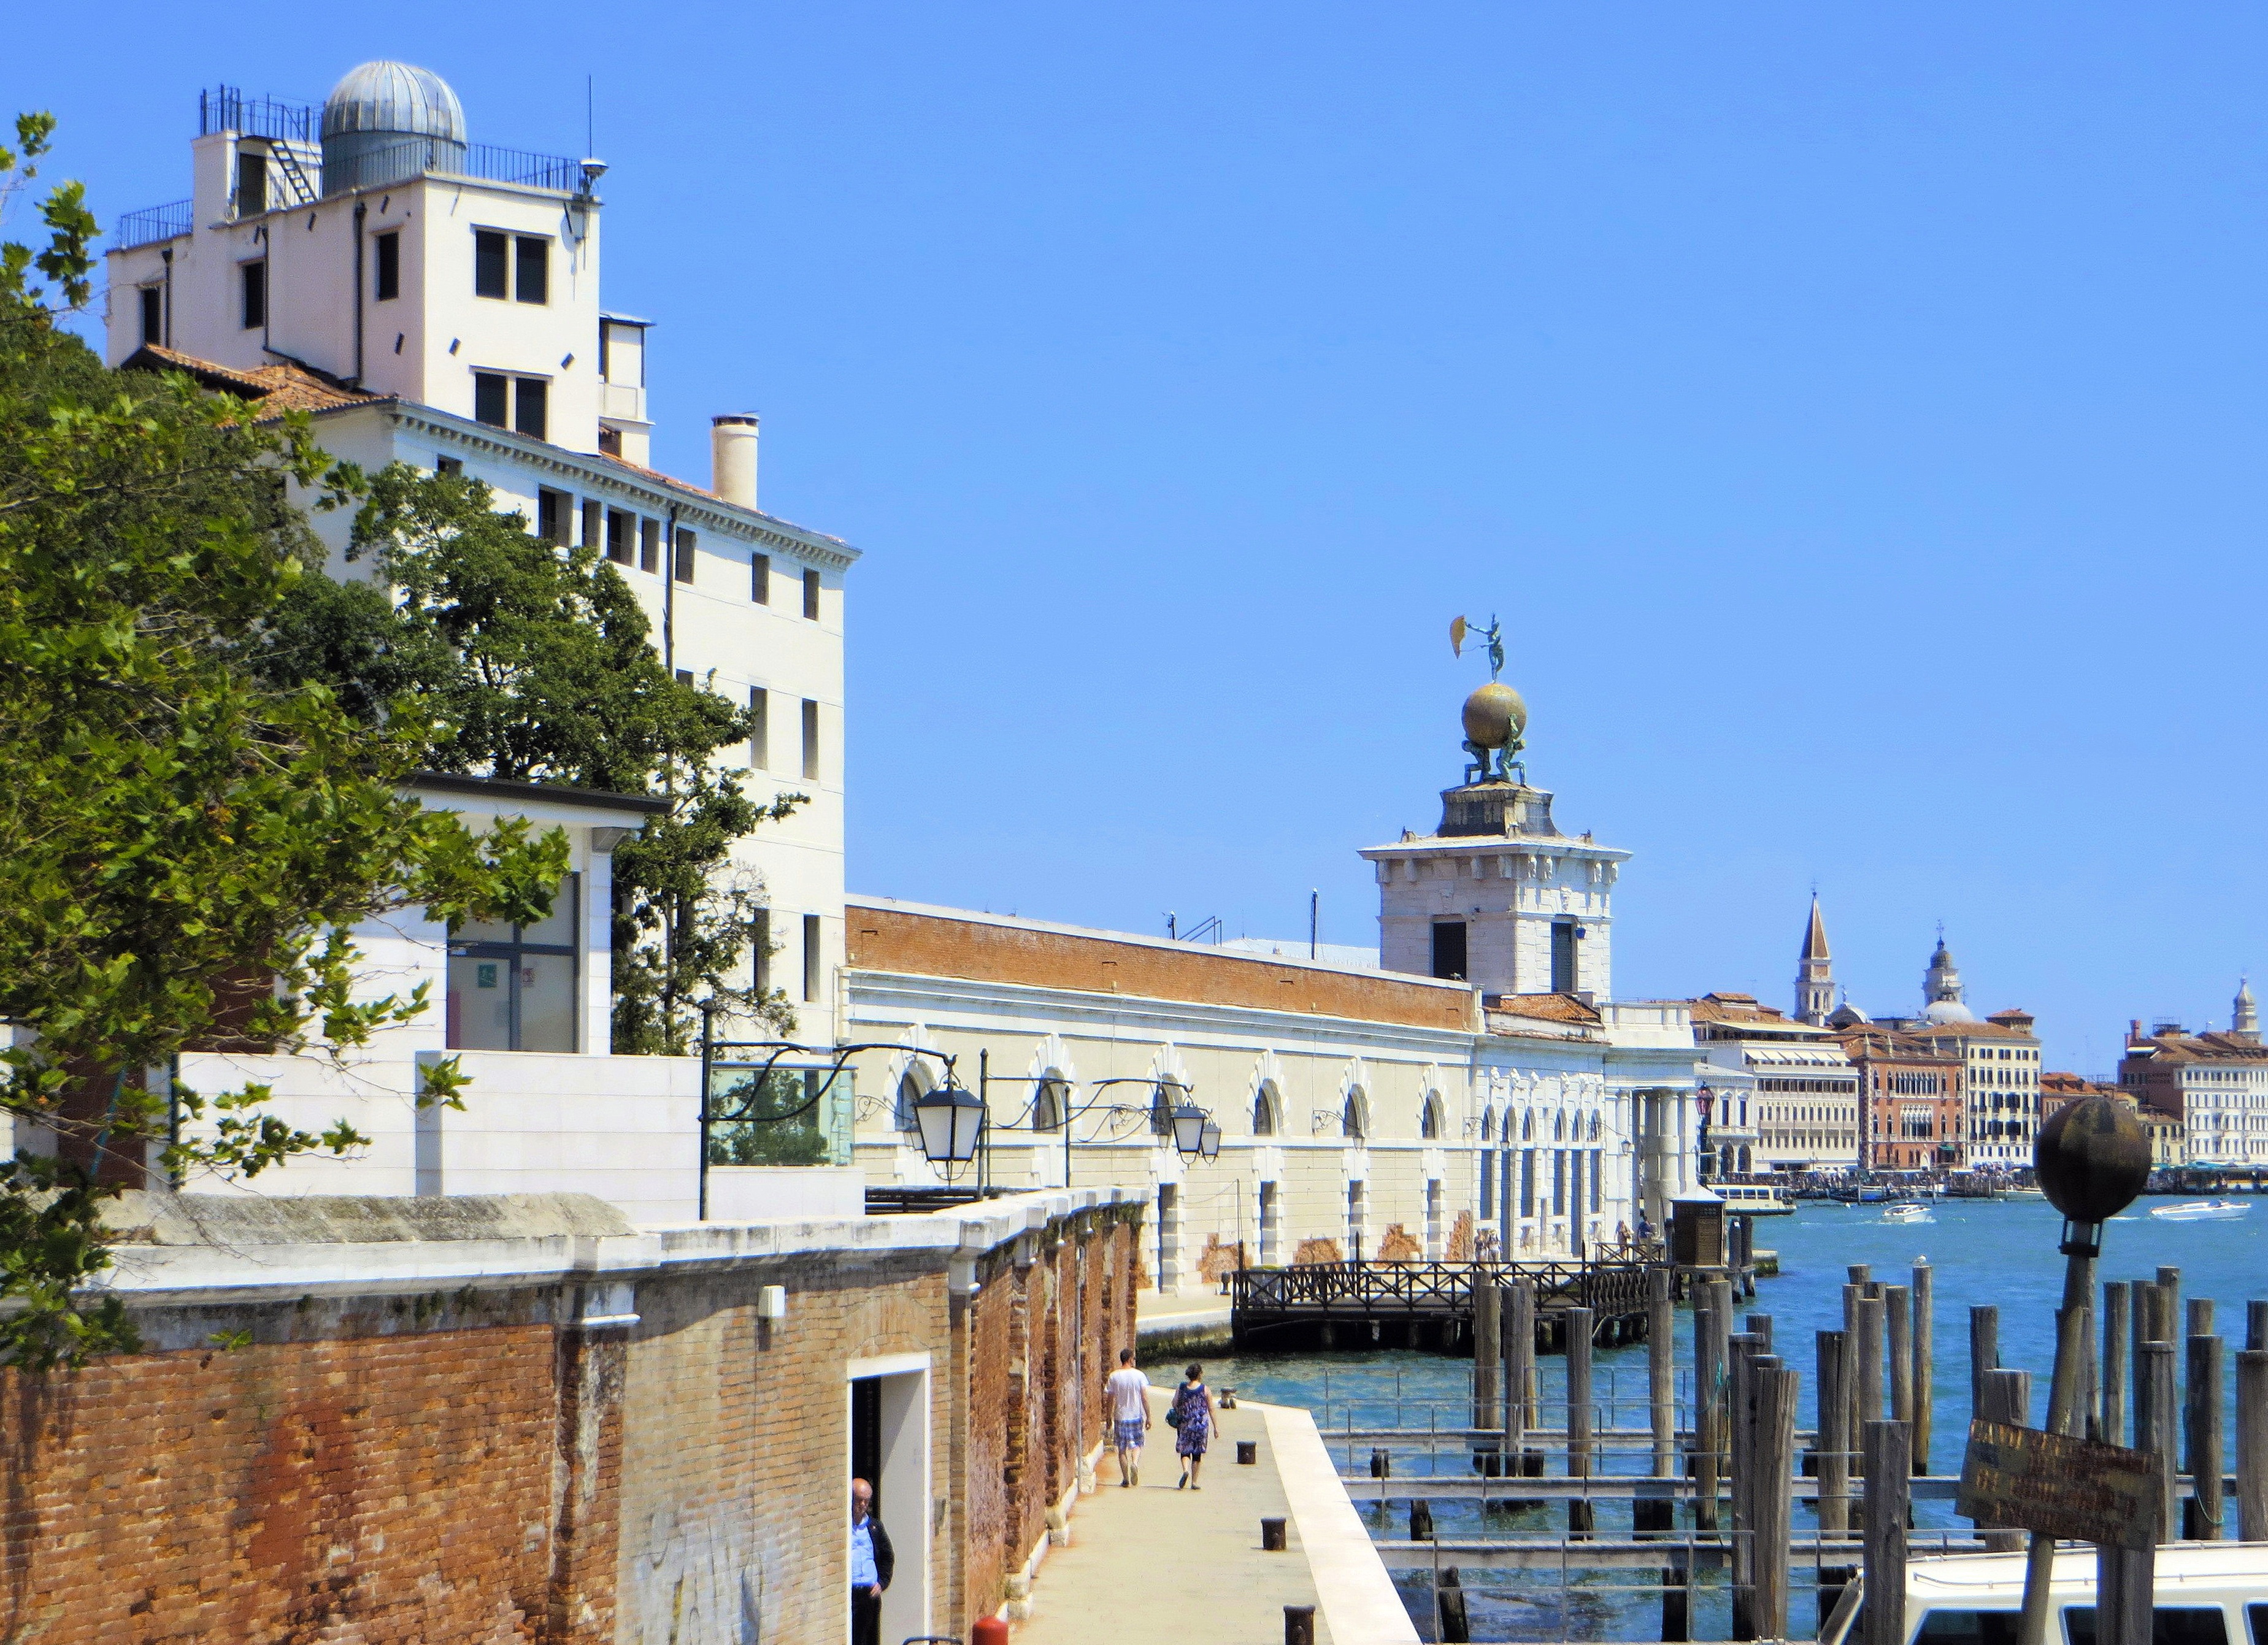
architecture, town, chateau, palace, city, canal, cityscape, tower, landmark, italy, venice, tourism, waterway, town square, wharf, facades, tours, human settlement, dogana, zattere